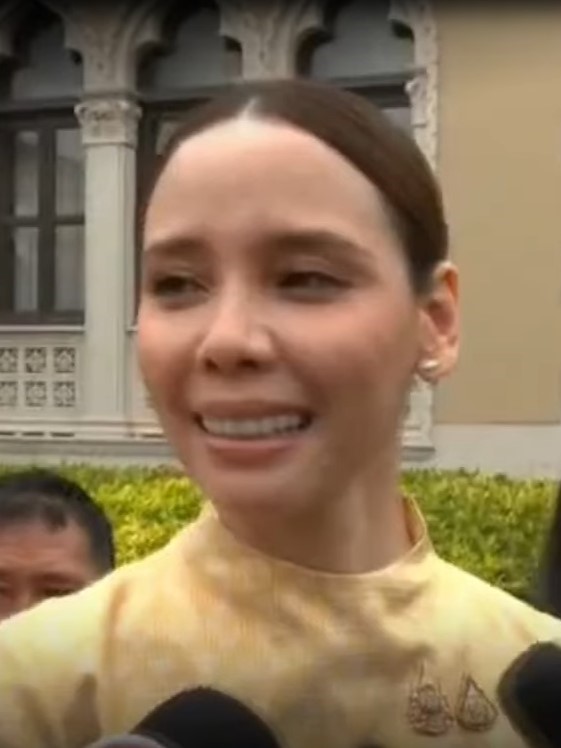
ซาบีดา ไทยเศรษฐ์

| name = ซาบีดา ไทยเศรษฐ์
| image =ซาบีดา ไทยเศรษฐ์.jpg
| image_size = 200px
| order = รัฐมนตรีช่วยว่าการกระทรวงมหาดไทย
| term_start = 3 กันยายน พ.ศ. 2567()
| alongside = ทรงศักดิ์ ทองศรีธีรรัตน์ สำเร็จวาณิชย์
| primeminister = แพทองธาร ชินวัตร
| headminister= อนุทิน ชาญวีรกูล
| predecessor = ชาดา ไทยเศรษฐ์
| birth_place = จังหวัดอุทัยธานี ประเทศไทย
| religion = ศาสนาอิสลาม|อิสลาม
| party = พรรคภูมิใจไทย|ภูมิใจไทย
| spouse = อนันต์ ปาทาน (สมรส 2565)
| mother = เตือนจิตรา แสงไกร
| father = ชาดา ไทยเศรษฐ์
ซาบีดา ไทยเศรษฐ์ (เกิด 11 ตุลาคม พ.ศ. 2527) เป็นนักธุรกิจและนักการเมืองชาวไทย ปัจจุบันดำรงตำแหน่งรัฐมนตรีช่วยว่าการกระทรวงมหาดไทยของไทย|รัฐมนตรีช่วยว่าการกระทรวงมหาดไทย ในรัฐบาลคณะรัฐมนตรีไทย คณะที่ 64|แพทองธาร ชินวัตร เป็นบุตรสาวของชาดา ไทยเศรษฐ์ อดีตรัฐมนตรีช่วยว่าการกระทรวงมหาดไทย
== ประวัติ ==
ซาบีดาเกิดเมื่อวันที่ 11 ตุลาคม พ.ศ. 2527 เป็นบุตรสาวคนที่สองของชาดา ไทยเศรษฐ์ กับเตือนจิตรา แสงไกร มีพี่สาวและน้องสาวร่วมบิดามารดาจำนวนสองคน คือ ปานัดฌา ไทยเศรษฐ์ และอัลฑริกา ไทยเศรษฐ์
สำเร็จการศึกษาระดับปริญญาตรี คณะนิติศาสตร์ จากมหาวิทยาลัยอัสสัมชัญ และระดับปริญญาโทในคณะเดียวกันจากมหาวิทยาลัยเเห่งหนึ่งในลอนดอน สหราชอาณาจักร
ซาบีดาสมรสกับอนันต์ ปาทาน ชื่อเล่น ชาเดฟ โดยจัดงานฉลองมงคลสมรสเมื่อวันที่ 9 มกราคม พ.ศ. 2565 ณ โรงแรมบันยันทรี เกาะสมุย โดยมี ชวน หลีกภัย ประธานสภาผู้แทนราษฎรไทย|ประธานสภาผู้แทนราษฎรในขณะนั้น เป็นประธานในพิธี และมีบุคคลทางการเมืองเข้าร่วมงานเป็นจำนวนมาก
== การดำรงตำแหน่ง ==
=== ธุรกิจ ===
ซาบีดาเคยเป็นหุ้นส่วนร่วมกับอัลฑริกาผู้เป็นน้องสาว ในห้างหุ้นส่วนจำกัด ชฎาอุทัยธานีทัวร์ ประกอบธุรกิจขนส่งผู้โดยสารด้วยรถโดยสารประจำทาง นอกจากนี้ ซาบีดายังเป็นผู้ถือหุ้นในบริษัทอีก 4 แห่ง ในจำนวนนี้เป็นกรรมการด้วย 2 แห่ง คือ บริษัท ท่าทรายหนองมะโมง ชาชีพ จำกัด (ถือหุ้น 48%) ประกอบธุรกิจร้านขายปลีกวัสดุก่อสร้าง และ บริษัท พาวเวอร์.ธันเดอร์ จำกัด (ถือหุ้น 60%) ประกอบธุรกิจผลิตเครื่องจ่ายไฟฟ้า (เสร็จการชำระบัญชีแล้ว) ส่วนอีก 2 ธุรกิจที่ซาบีดาร่วมเป็นเจ้าของ ได้แก่ ร่วมเป็นหุ้นส่วนในห้างหุ้นส่วนจำกัด เสืออุทัย (ร่วมลงหุ้น 33.33%) ประกอบธุรกิจก่อสร้างถนน สะพาน และอุโมงค์ (เสร็จการชำระบัญชีแล้ว) และเป็นผู้ถือหุ้นของ บริษัท ใจบุญ พร๊อพเพอร์ตี้ จำกัด (ถือหุ้น 5%) ประกอบธุรกิจซื้อขายอสังหาริมทรัพย์ประเภทพักอยู่อาศัย ทั้งนี้ เธอได้ลาออกและโอนหุ้นออกจาก บจก.ท่าทรายหนองมะโมง ชาชีพ ก่อนเข้ารับตำแหน่งรัฐมนตรีช่วยว่าการกระทรวงมหาดไทย ‘ซาบีดา’ ลูกสาว ‘ชาดา ไทยเศรษฐ์’ โอนหุ้น บ.รับเหมาให้พวก ก่อนนั่ง มท.3 วันเดียว
=== มูลนิธิ ===
บุตรสาวของชาดาทั้ง 3 คนยังดำรงตำแหน่งในมูลนิธิอีก 2 แห่ง ได้แก่ มูลนิธิไทยเศรษฐ์ และ มูลนิธิอุทัยธานีเพื่อการพัฒนา ซึ่งจัดตั้งขึ้นเพื่อช่วยเหลือปัญหาต่าง ๆ ในจังหวัดอุทัยธานีเป็นหลัก โดยซาบีดาเป็นรองประธานกรรมการและเลขานุการทั้ง 2 มูลนิธิ
== งานการเมือง ==
ในส่วนของการทำงานการเมืองนั้น ซาบีดาเคยเป็นหนึ่งในคณะทำงานประจำรัฐมนตรีช่วยว่าการกระทรวงมหาดไทยของไทย|รัฐมนตรีช่วยว่าการกระทรวงมหาดไทย ในสมัยที่ชาดาบิดาของเธอดำรงตำแหน่ง และเป็นตัวแทนของบิดาในการทำงานและดูแลประชาชนในพื้นที่ ต่อมาเมื่อวันที่ 3 กันยายน พ.ศ. 2567 ชาดาได้ประกาศถอนตัวออกจากคณะรัฐมนตรีไทย คณะที่ 64|รัฐบาลแพทองธาร ชินวัตร โดยจะให้ซาบีดาไปดำรงตำแหน่งเดิมของตน วันถัดจากนั้นมีพระบรมราชโองการแต่งตั้งเธอเป็นรัฐมนตรี นับเป็นรัฐมนตรีกระทรวงมหาดไทยที่เป็นสตรีมุสลิมคนแรก และเป็นบุคคลสกุลไทยเศรษฐ์คนที่สามที่ได้ดำรงตำแหน่งรัฐมนตรี ต่อจากชาดาและมนัญญา ไทยเศรษฐ์ ซึ่งเป็นอาของเธอ
== อ้างอิง ==
*
หมวดหมู่:บุคคลจากจังหวัดอุทัยธานี
หมวดหมู่:ชาวไทยเชื้อสายปาทาน
หมวดหมู่:มุสลิมชาวไทย
หมวดหมู่:นักธุรกิจชาวไทย
หมวดหมู่:นักการเมืองสตรีชาวไทย
หมวดหมู่:นักการเมืองพรรคภูมิใจไทย
หมวดหมู่:บุคคลจากคณะนิติศาสตร์ มหาวิทยาลัยอัสสัมชัญ